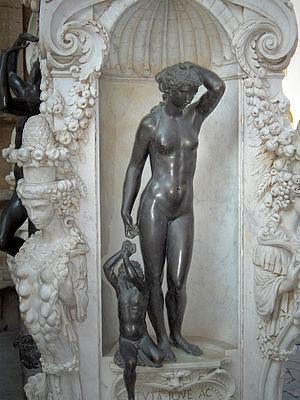
Persée tenant la tête de Méduse est une sculpture en bronze de Benvenuto Cellini, inaugurée en 1554 sous la Loggia des Lanzi, sur la Piazza della Signoria à Florence. Elle est considérée comme l'un des chefs-d’œuvre de la Renaissance artistique.